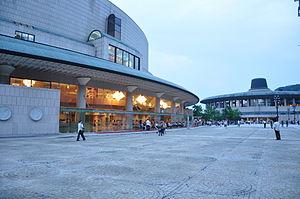
Le centre des arts de Séoul est un ensemble de musées, salles d'expositions et salles de spectacles créé en 1988 situé à Séoul, en Corée du Sud. Il s'agit du plus grand du pays. Il accueille 2,5 millions de visiteurs par an.